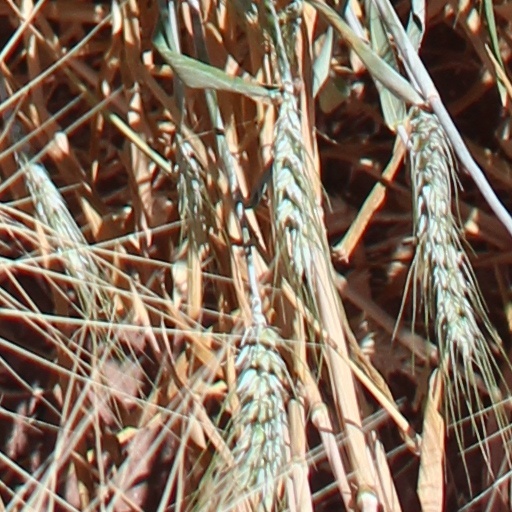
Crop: wheat